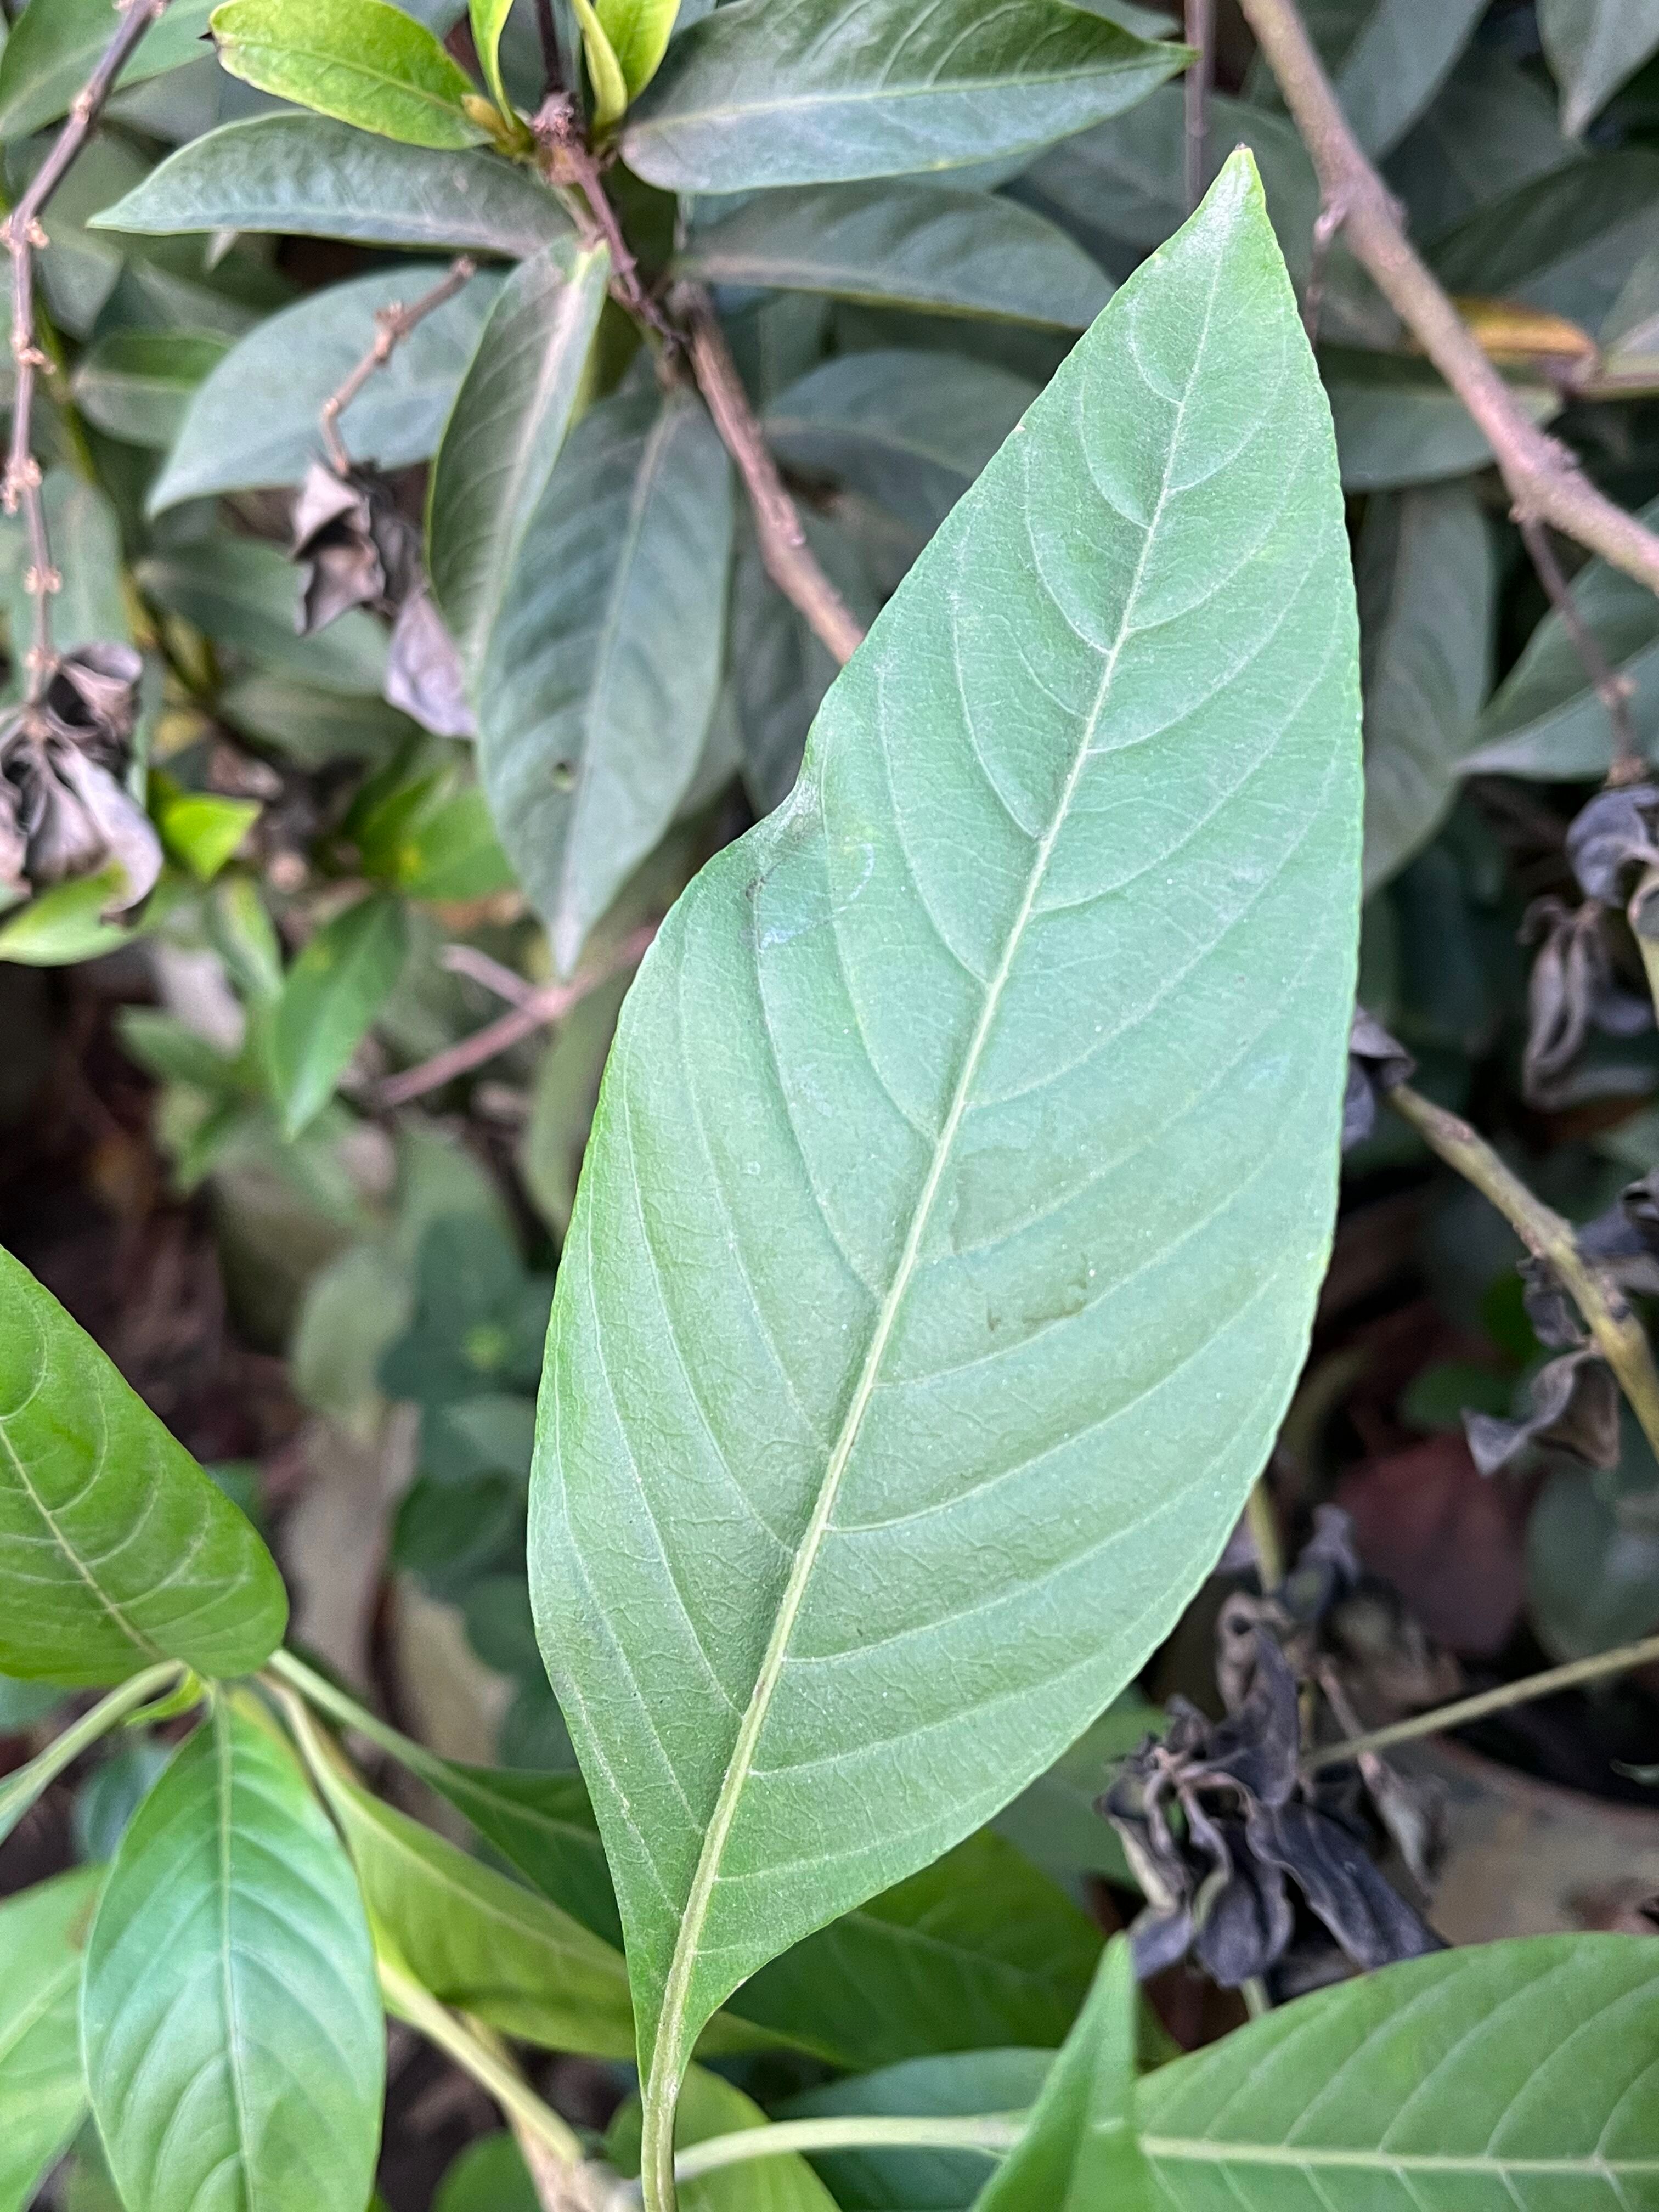
Plant species: justicia-adhatoda